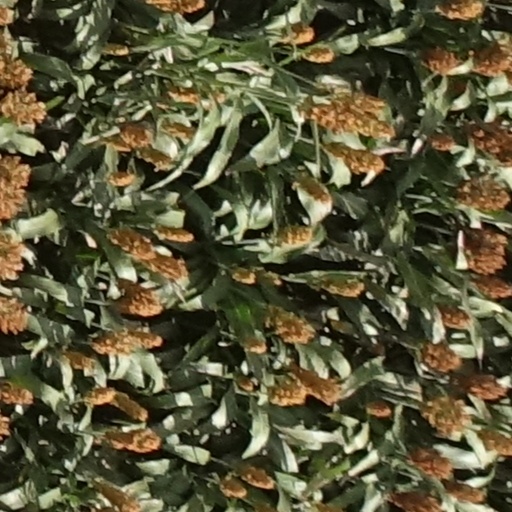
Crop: sorghum